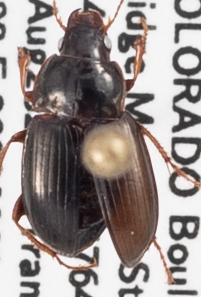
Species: Amara quenseli
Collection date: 2022-08-09
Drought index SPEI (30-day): -0.142
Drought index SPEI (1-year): -0.88
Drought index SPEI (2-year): -1.106